Simulation heuristic

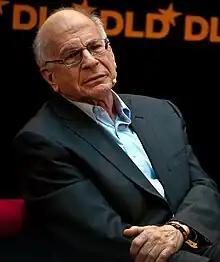
Daniel Kahneman

The simulation heuristic is a psychological heuristic, or simplified mental strategy, according to which people determine the likelihood of an event based on how easy it is to picture the event mentally. Partially as a result, people experience more regret over outcomes that are easier to imagine, such as "near misses". The simulation heuristic was first theorized by psychologists Daniel Kahneman and Amos Tversky as a specialized adaptation of the availability heuristic to explain counterfactual thinking and regret. However, it is not the same as the availability heuristic. Specifically the simulation heuristic is defined as "how perceivers tend to substitute normal antecedent events for exceptional ones in psychologically 'undoing' this specific outcome."